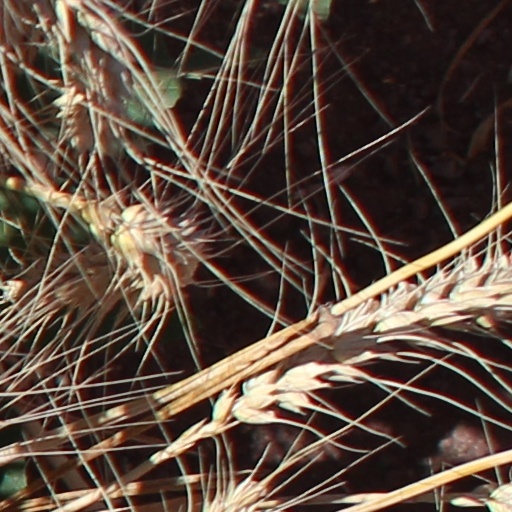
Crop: wheat